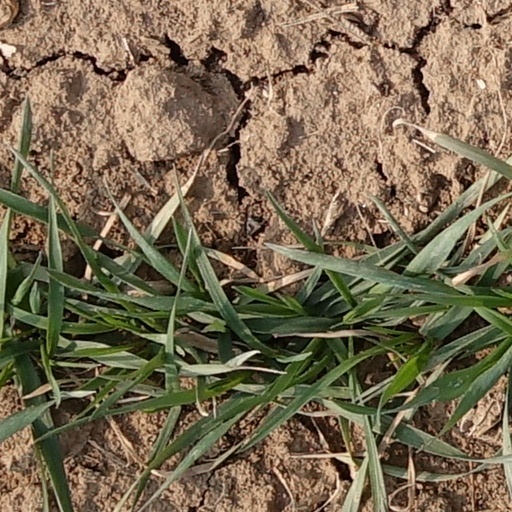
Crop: wheat